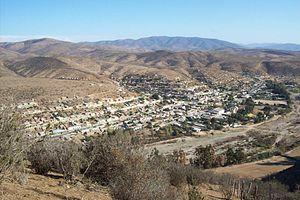
Canela est une commune du Chili de la province de Choapa, elle-même située dans la région de Coquimbo. En 2016, sa population s'élevait à 9 914 habitants. La superficie de la commune est de 2 197 km².